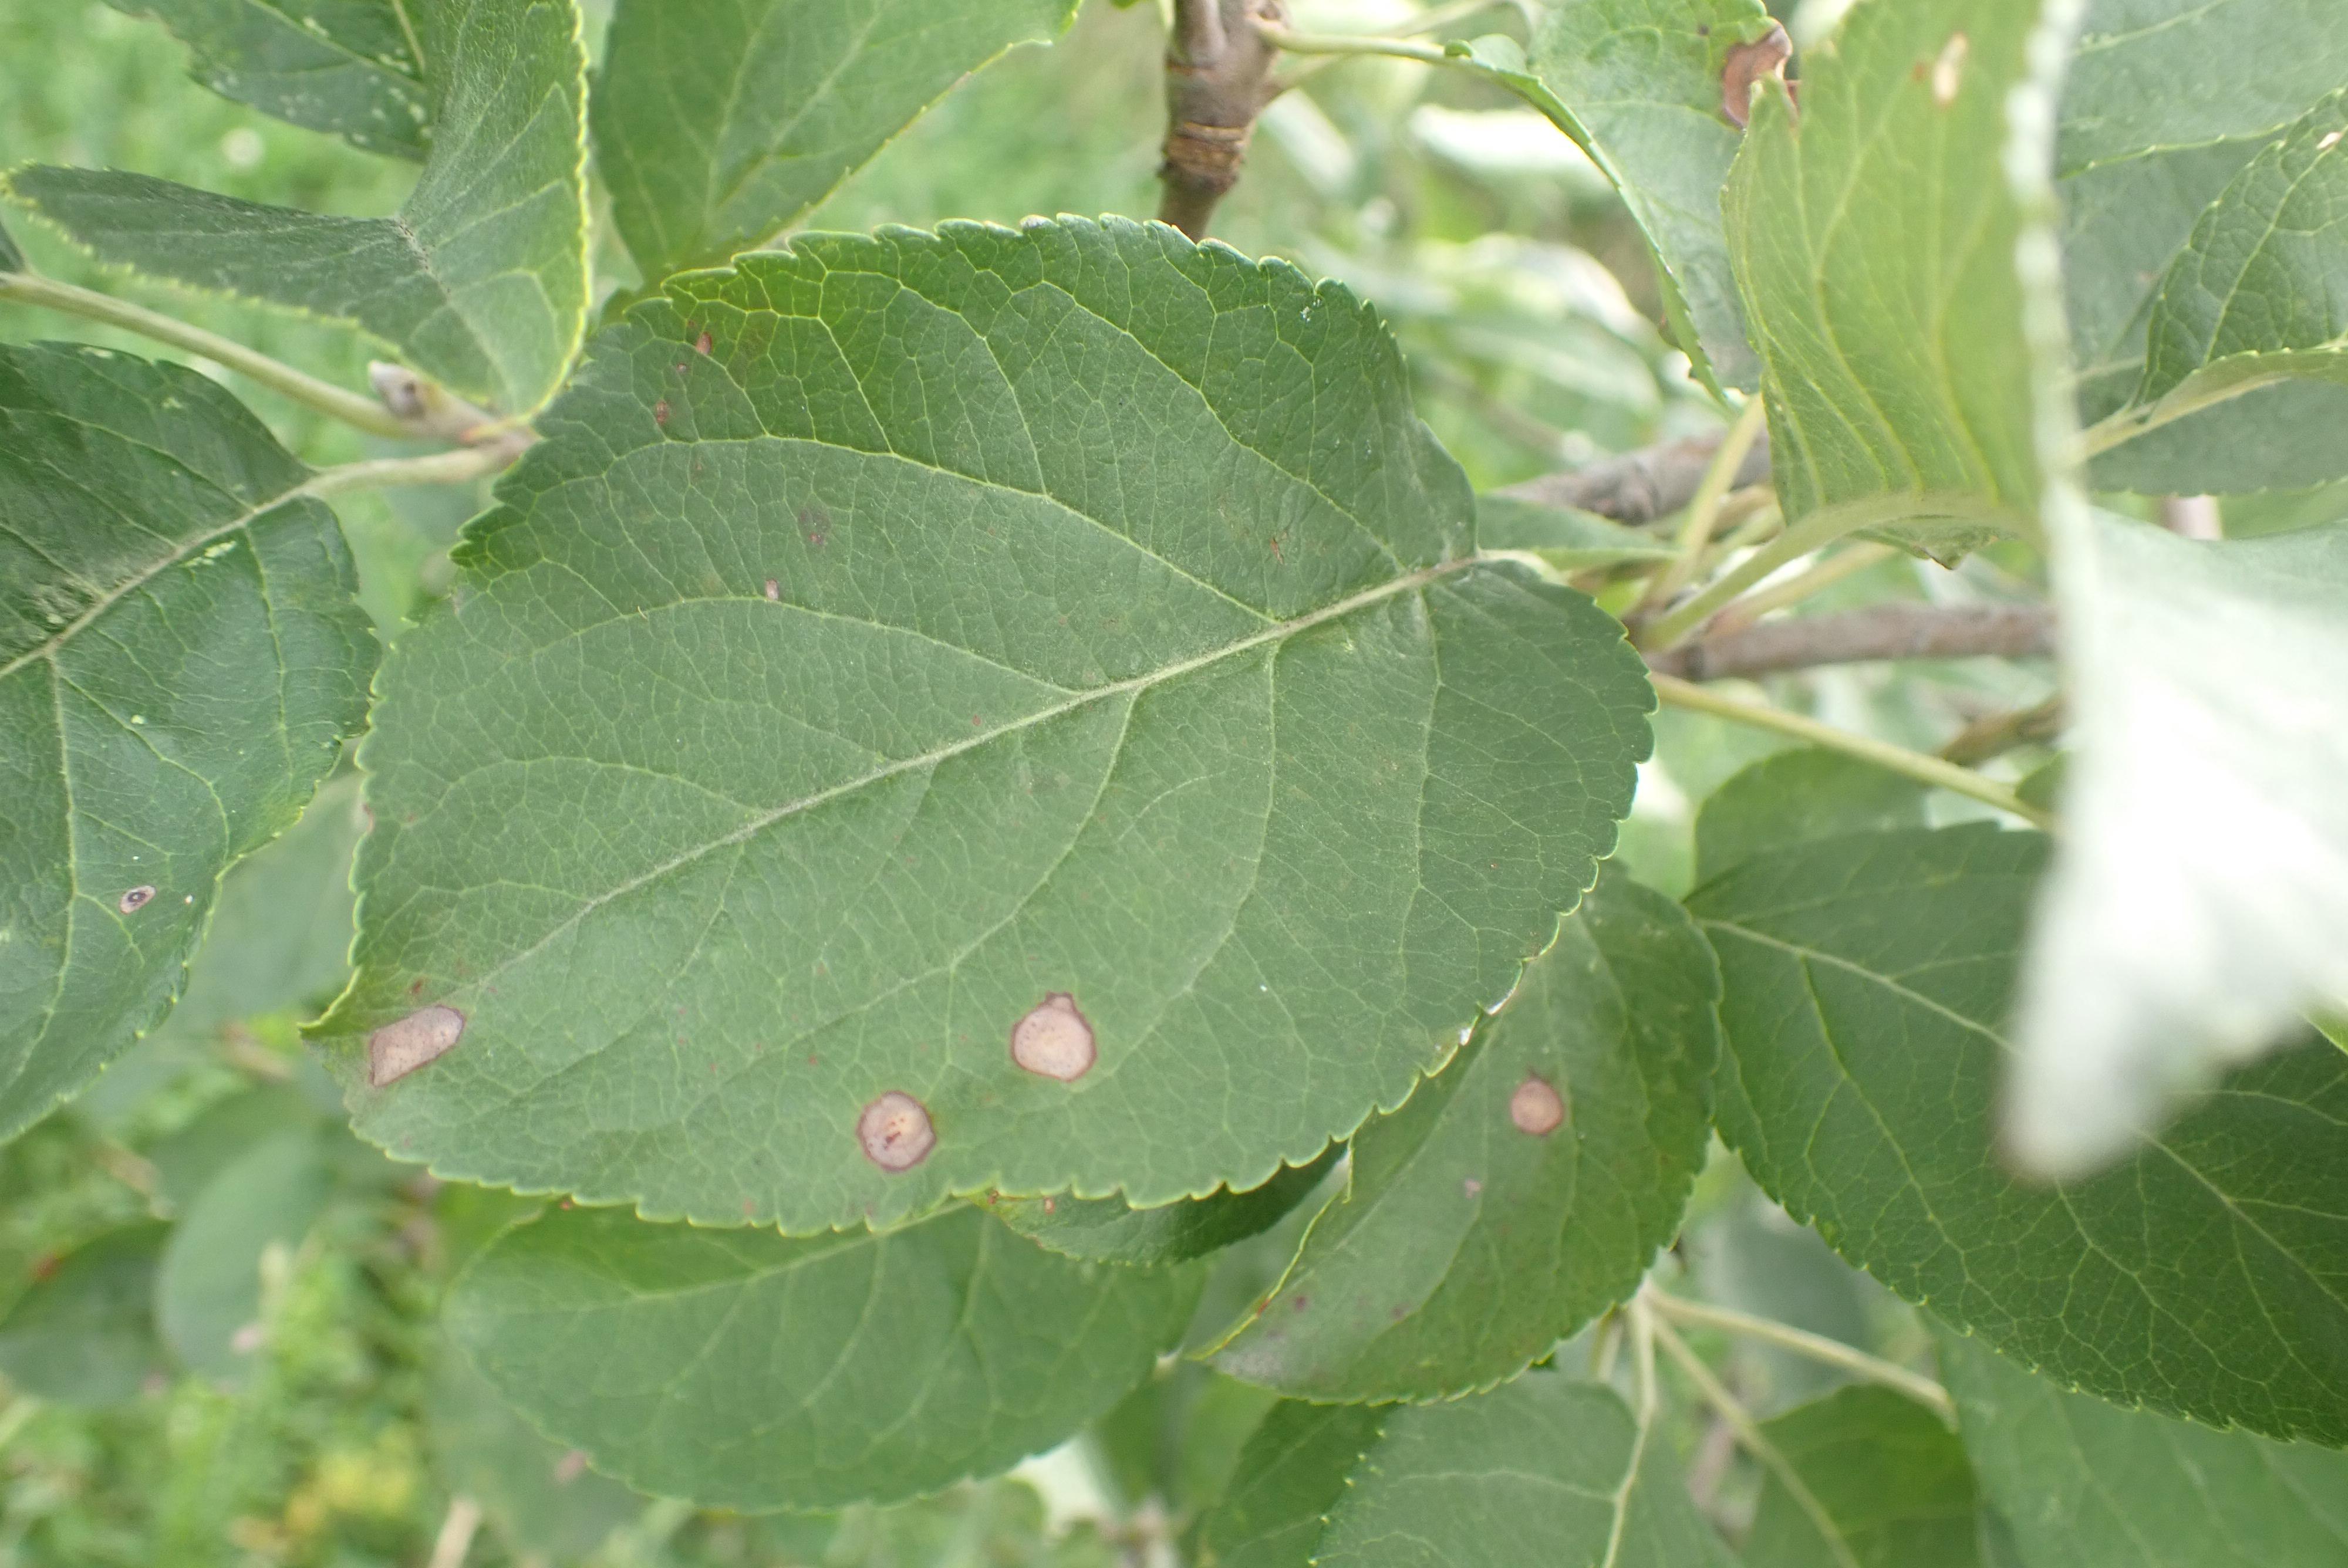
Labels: frog_eye_leaf_spot